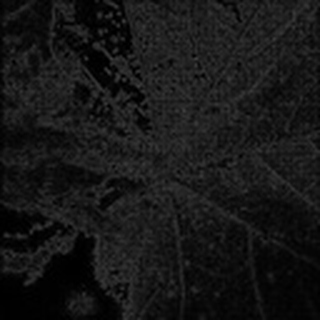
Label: cotton_aphids